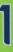
Number: 1